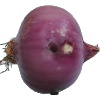
Label: Onion Red Peeled 1